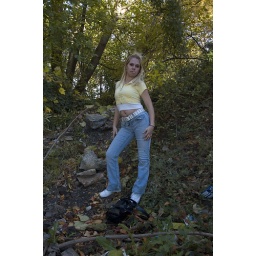
woman in yellow shirt at berks el stop_0156_2 web